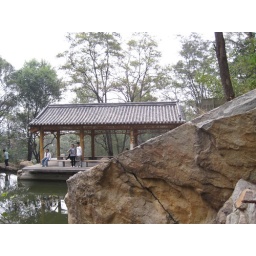
resting place by turtle lake and niagara falls.we didn't stop there but i took this picture.